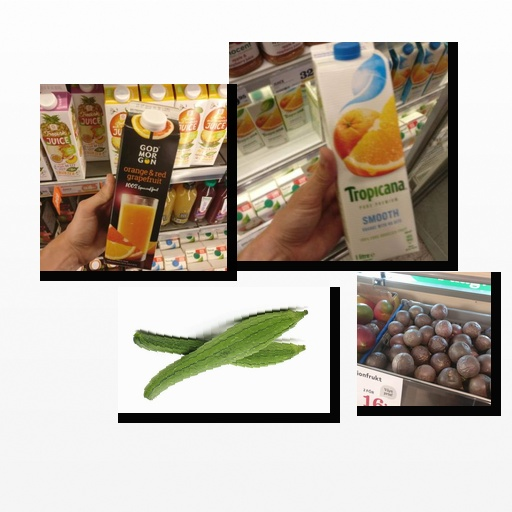
Food items: orange_red_grapefruit_juice, passion_fruit, ridge_gourd, mixed_juice